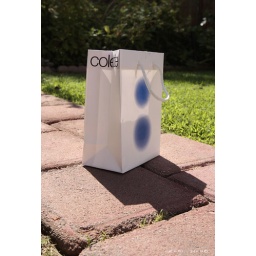
Colette's bag in the road